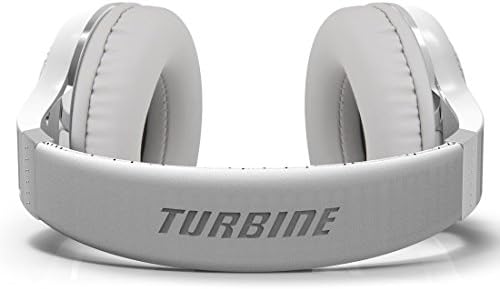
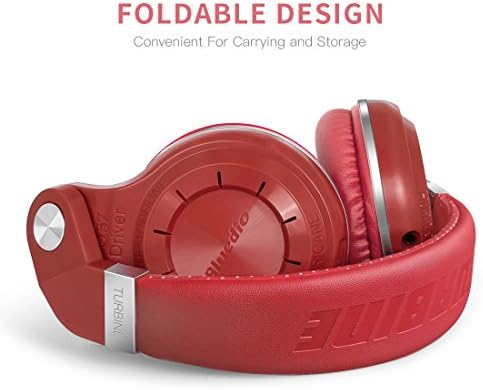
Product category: headphones
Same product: no